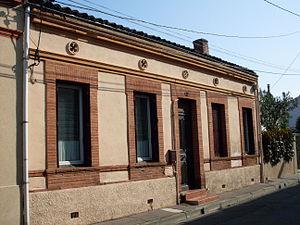
Toulouse publiée initialement sous le titre Ô Toulouse est une célèbre chanson de Claude Nougaro, parue en avril 1967 sur un 45 tours édité par le label Philips. Le chanteur rend un important et personnel hommage à sa ville natale, Toulouse.
Une maison toulousaine ou simplement une toulousaine dans le langage courant, est un type de maison traditionnelle de la région de Toulouse, sans étage et présentant des caractéristiques particulières bien définies historiquement.